2nd Combat Engineer Regiment (Australia)

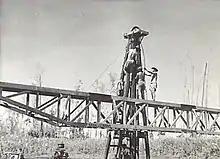
Sappers from the 11th Field Company bridging the Jaba River, Bougainville, May 1945

With Japan's entry into the war in December 1941, the Malayan Campaign and Fall of Singapore, the strategic situation worsened significantly. 7 Fld Coy was called out for full-time service within Australia in May 1942. Later, 7 Fld Coy was re-gazetted as an AIF unit. The unit served in Papua New Guinea and fought against the Japanese along the Kokoda Track and on Bougainville until the end of the war.